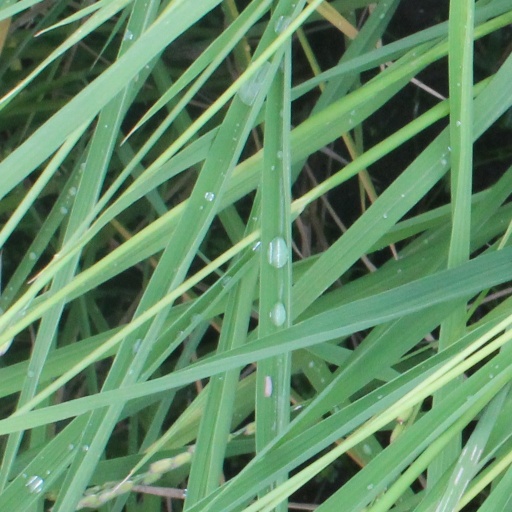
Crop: rice